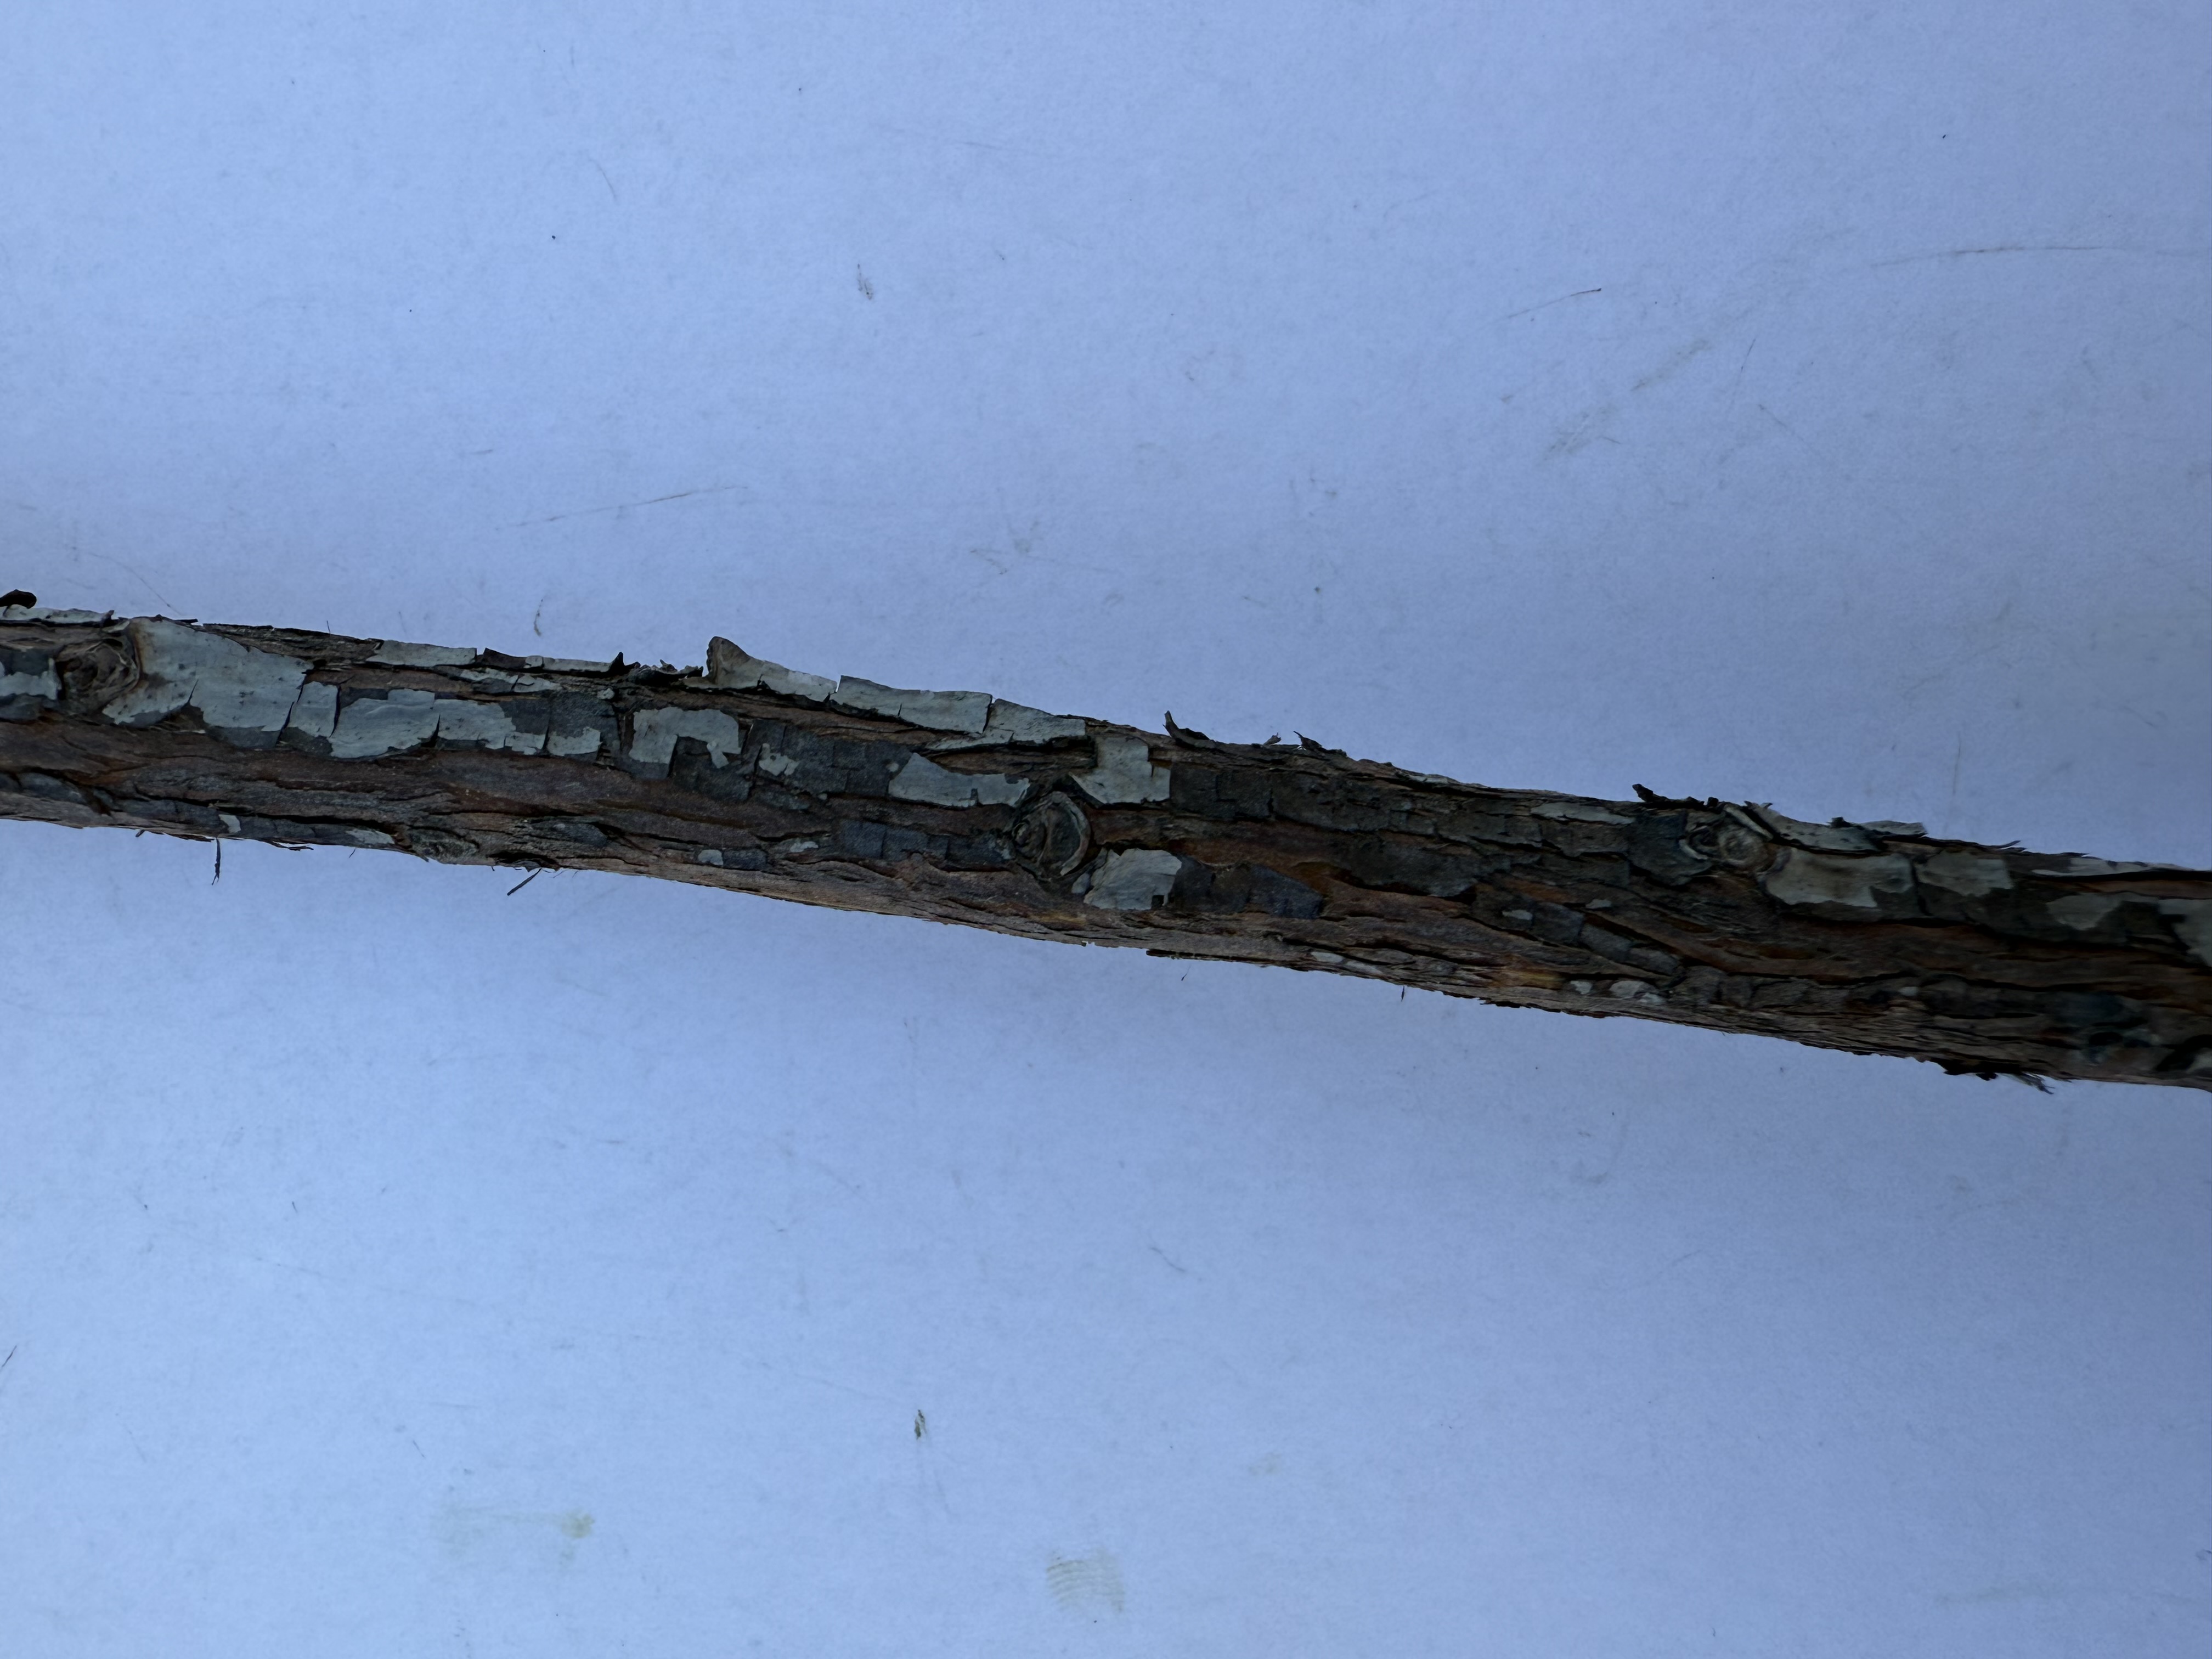
Variety: Wild Strawberry